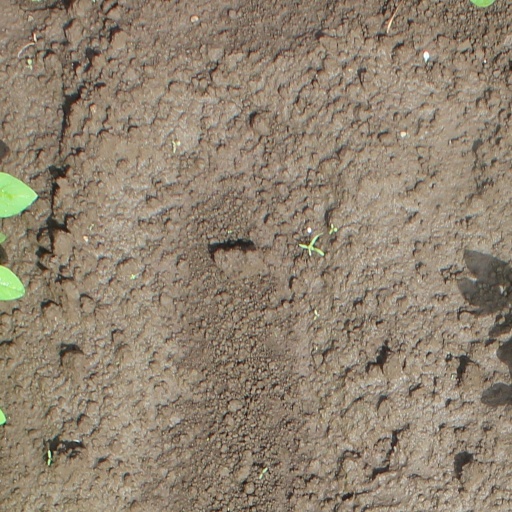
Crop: soybean